Zürich–Enge Alpenquai

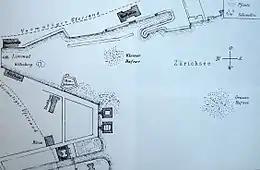
Plan by Ferdinand Keller

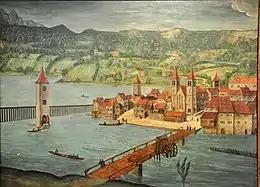
The former site around 1500 AD

Located on the then-swampland between Limmat and Lake Zurich around Sechseläutzenplatz on small islands and peninsulas in Zürich, the settlements were set on piles to protect against occasional flooding by the Linth and Jona Rivers. Because the lake has grown in size over time, most of the original piles are now around to under the water level of , giving modern observers the false impression that they always had been underwater. Zürich–Enge Alpenquai is located on "Lake Zurich" lakeshore in Enge, a locality of the municipality of Zürich in the Canton of Zürich in Switzerland. The settlement comprises , and the buffer zone, including the lake area, comprises in all. It was neighbored by the settlements at Kleiner Hafner and Grosser Hafner on a then peninsula respectively island in the effluence of the Limmat, within an area of about in the city of Zürich.